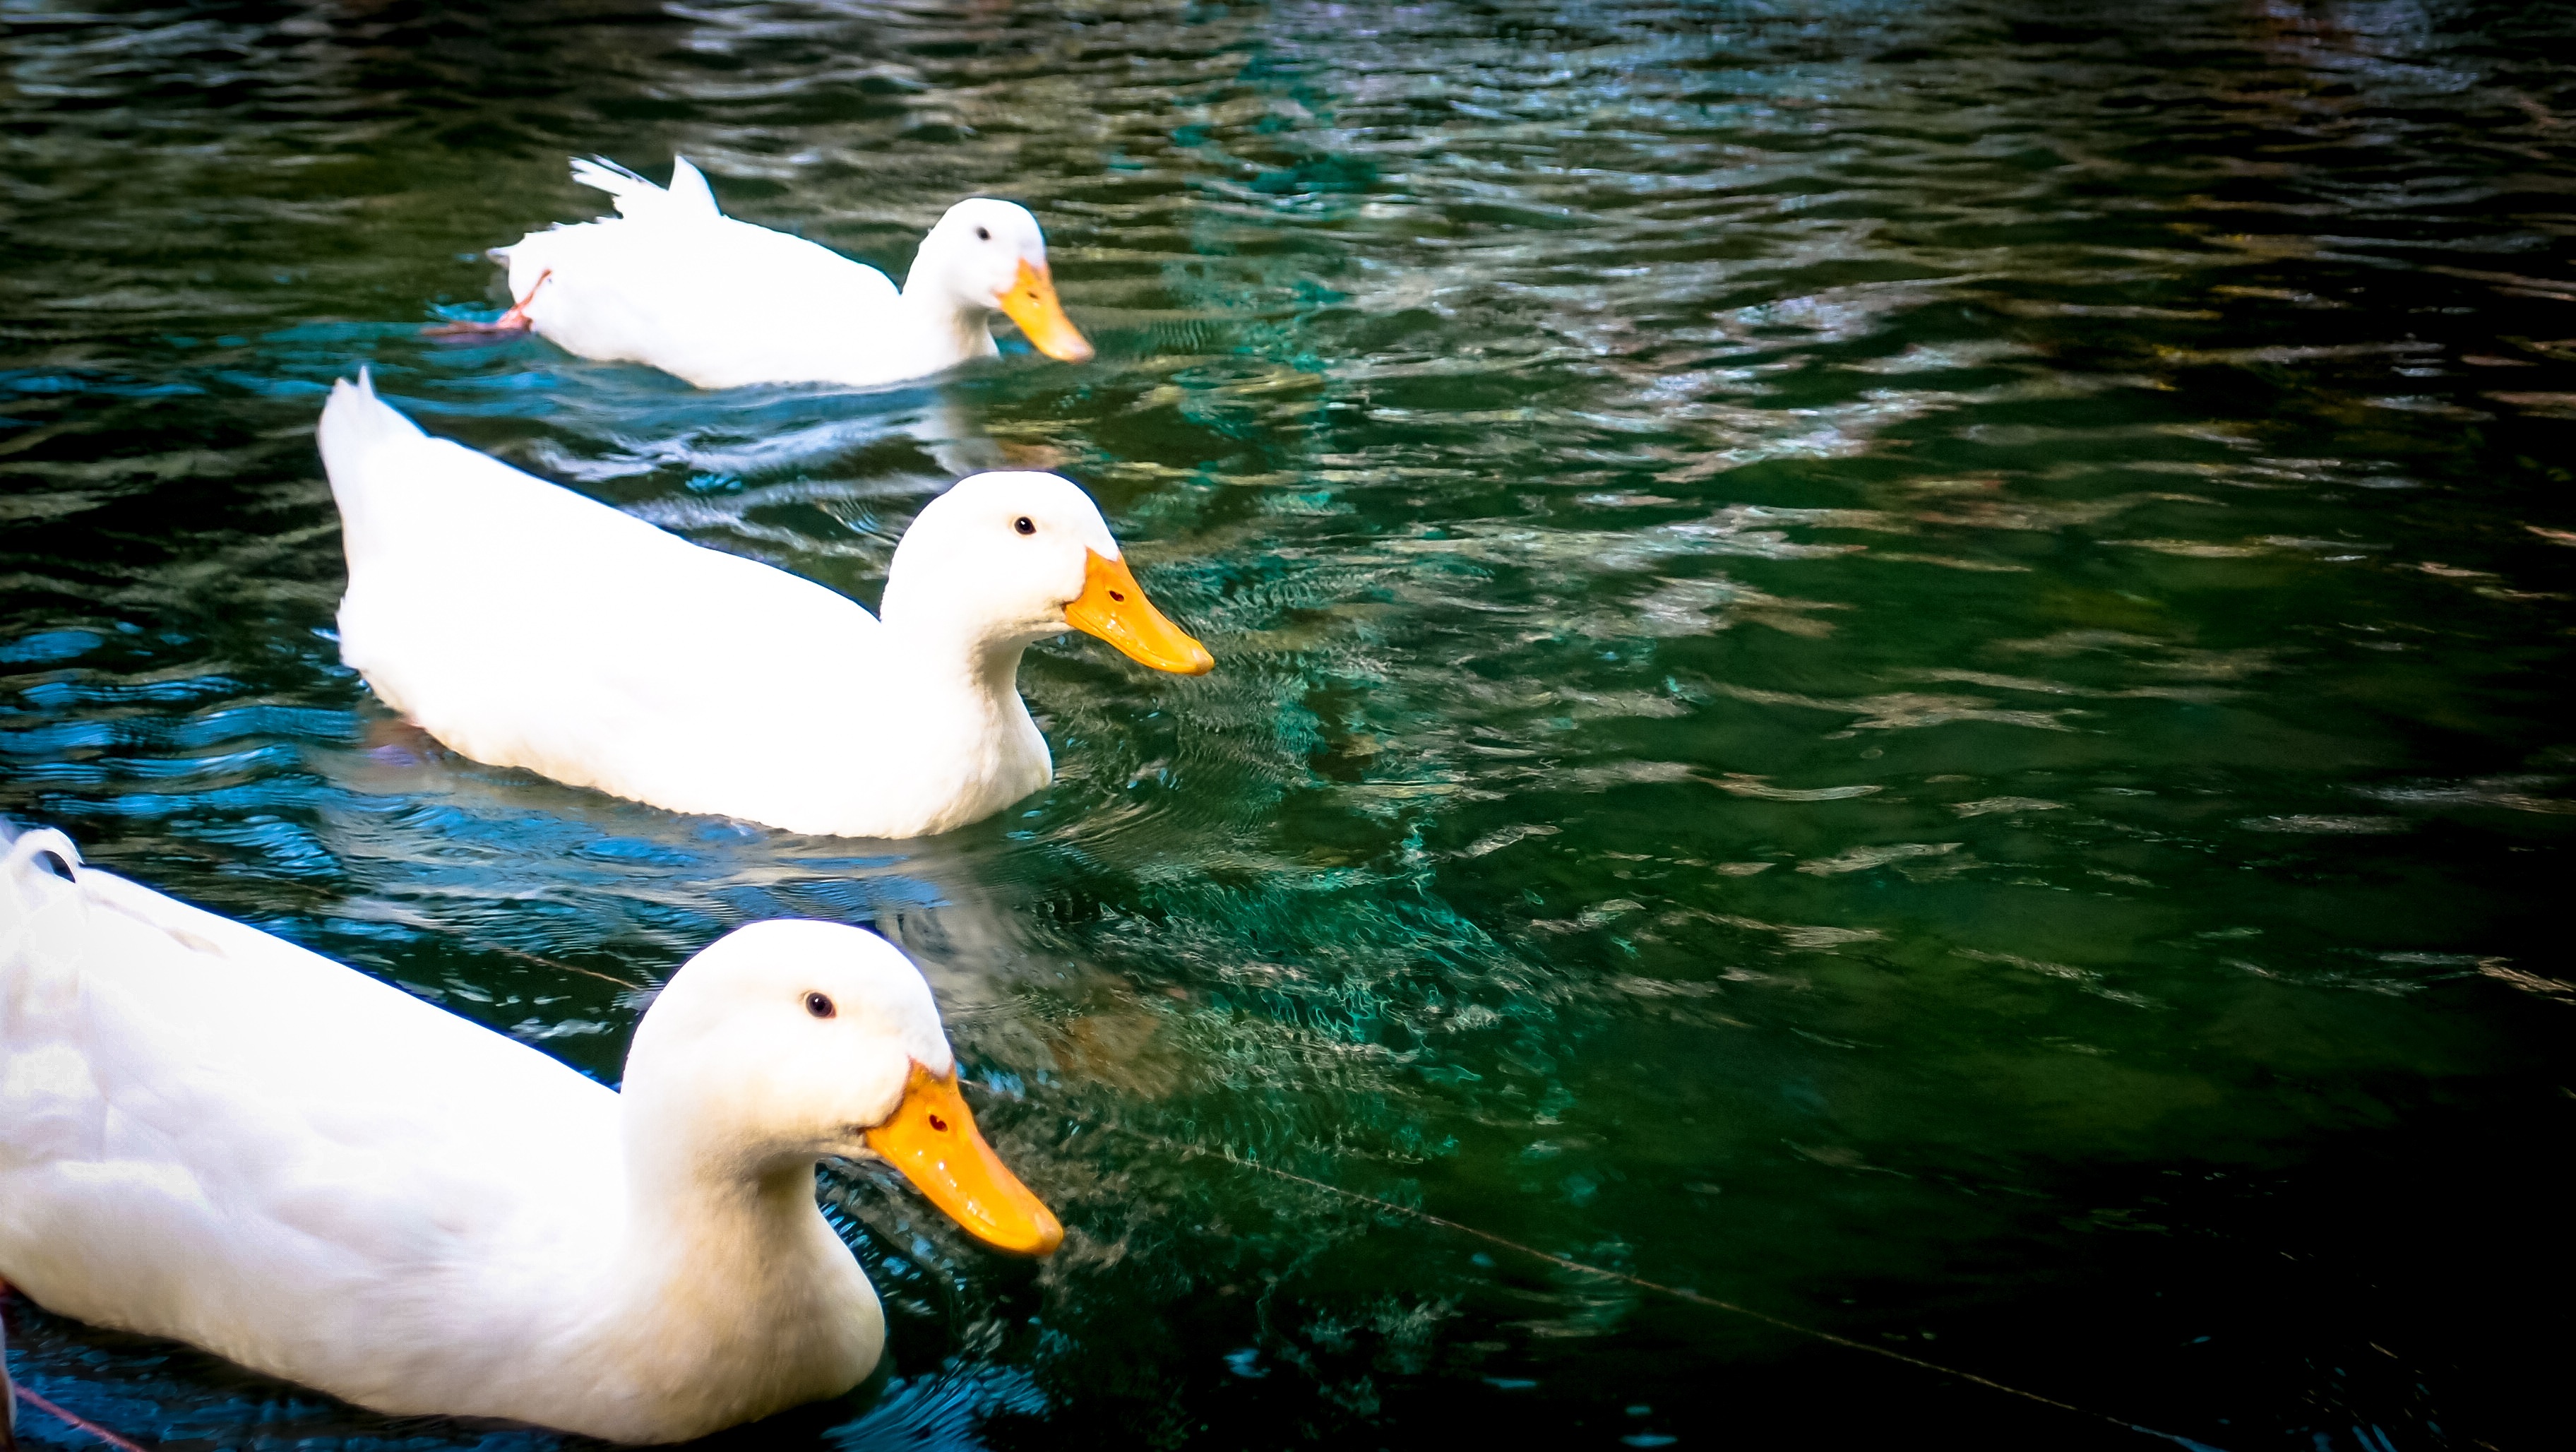
water, bird, lake, swim, beak, peaceful, security, fauna, swan, duck, vertebrate, ducks, waterfowl, water bird, mallard, white ducks, ducks geese and swans